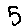
Label: 5